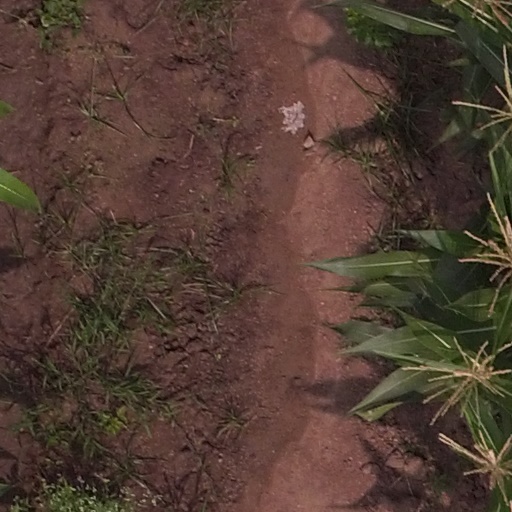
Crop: maize; corn